Alice Marriott (actress)

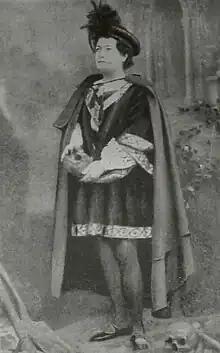
Alice Marriott as Hamlet

After a hesitant start, this trip began well, but ended awkwardly. The tour was to have started in February 1869, but was postponed until 3 March, due to weather conditions. The extra weeks at home were filled in with performances and a presentation. In April, Marriott first played Hamlet in New York and shortly afterwards at the Park Theatre, Brooklyn. The "Brooklyn Daily Eagle" noted that she was received politely and appeared to be a rather traditional actress, if not old-fashioned, although she performed "intelligently and well." On the other hand, she had "a tall commanding figure and, in this role, a fine manly bearing, and she took the part of a youthful prince to perfection ... She (had) a rich deep toned voice, and her elocution (was) admirable."